Tadeusz Lubelski

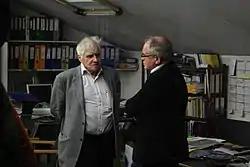
Tadeusz Lubelski (right) in conversation with Jerzy Vetulani, 2014

In 2006, he was elected a member of the European Film Academy. He is a member of the Committee on Art Sciences of the Polish Academy of Sciences, in 2007–2011 he was its chairman. Since 2011 he has been a member of the Central Commission for Degrees and Titles.